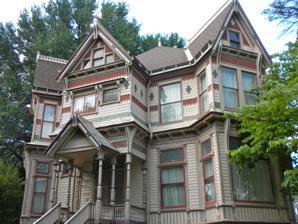
Building: Gov. Lloyd Crow Stark House and Carriage House
Country: United States of America
Year built: 1891
Historic house in Missouri, United States United States historic place Gov. Lloyd Crow Stark House and Carriage House U.S. National Register of Historic Places Gov. Lloyd Crow Stark House, July 2010 Show map of Missouri Show map of the United States Location 1401 Georgia St., Louisiana, Missouri Coordinates 39°26′40″N 91°3′30″W / 39.44444°N 91.05833°W / 39.44444; -91.05833 Area 3.3 acres (1.3 ha) Built 1891 ( 1891 ) Built by Kuna, Alfred Architectural style Stick/eastlake NRHP reference No. 87002142 Added to NRHP December 21, 1987 Gov. Lloyd Crow Stark House and Carriage House , also known as the Stark Mansion , is a historic home located at Louisiana , Pike County, Missouri . It was built in 1891, and is a two-story, Stick / Eastlake movement style brick mansion .  It features three two-story bays on the primary facade, and centered, one-story bays on the side elevations, with gable roofs, fishscale shingles, and a decorative front porch.  Also on the property is a contributing carriage house .  This was the home of Missouri Governor Lloyd Crow Stark from 1915 to 1940. It was listed on the National Register of Historic Places in 1987. References